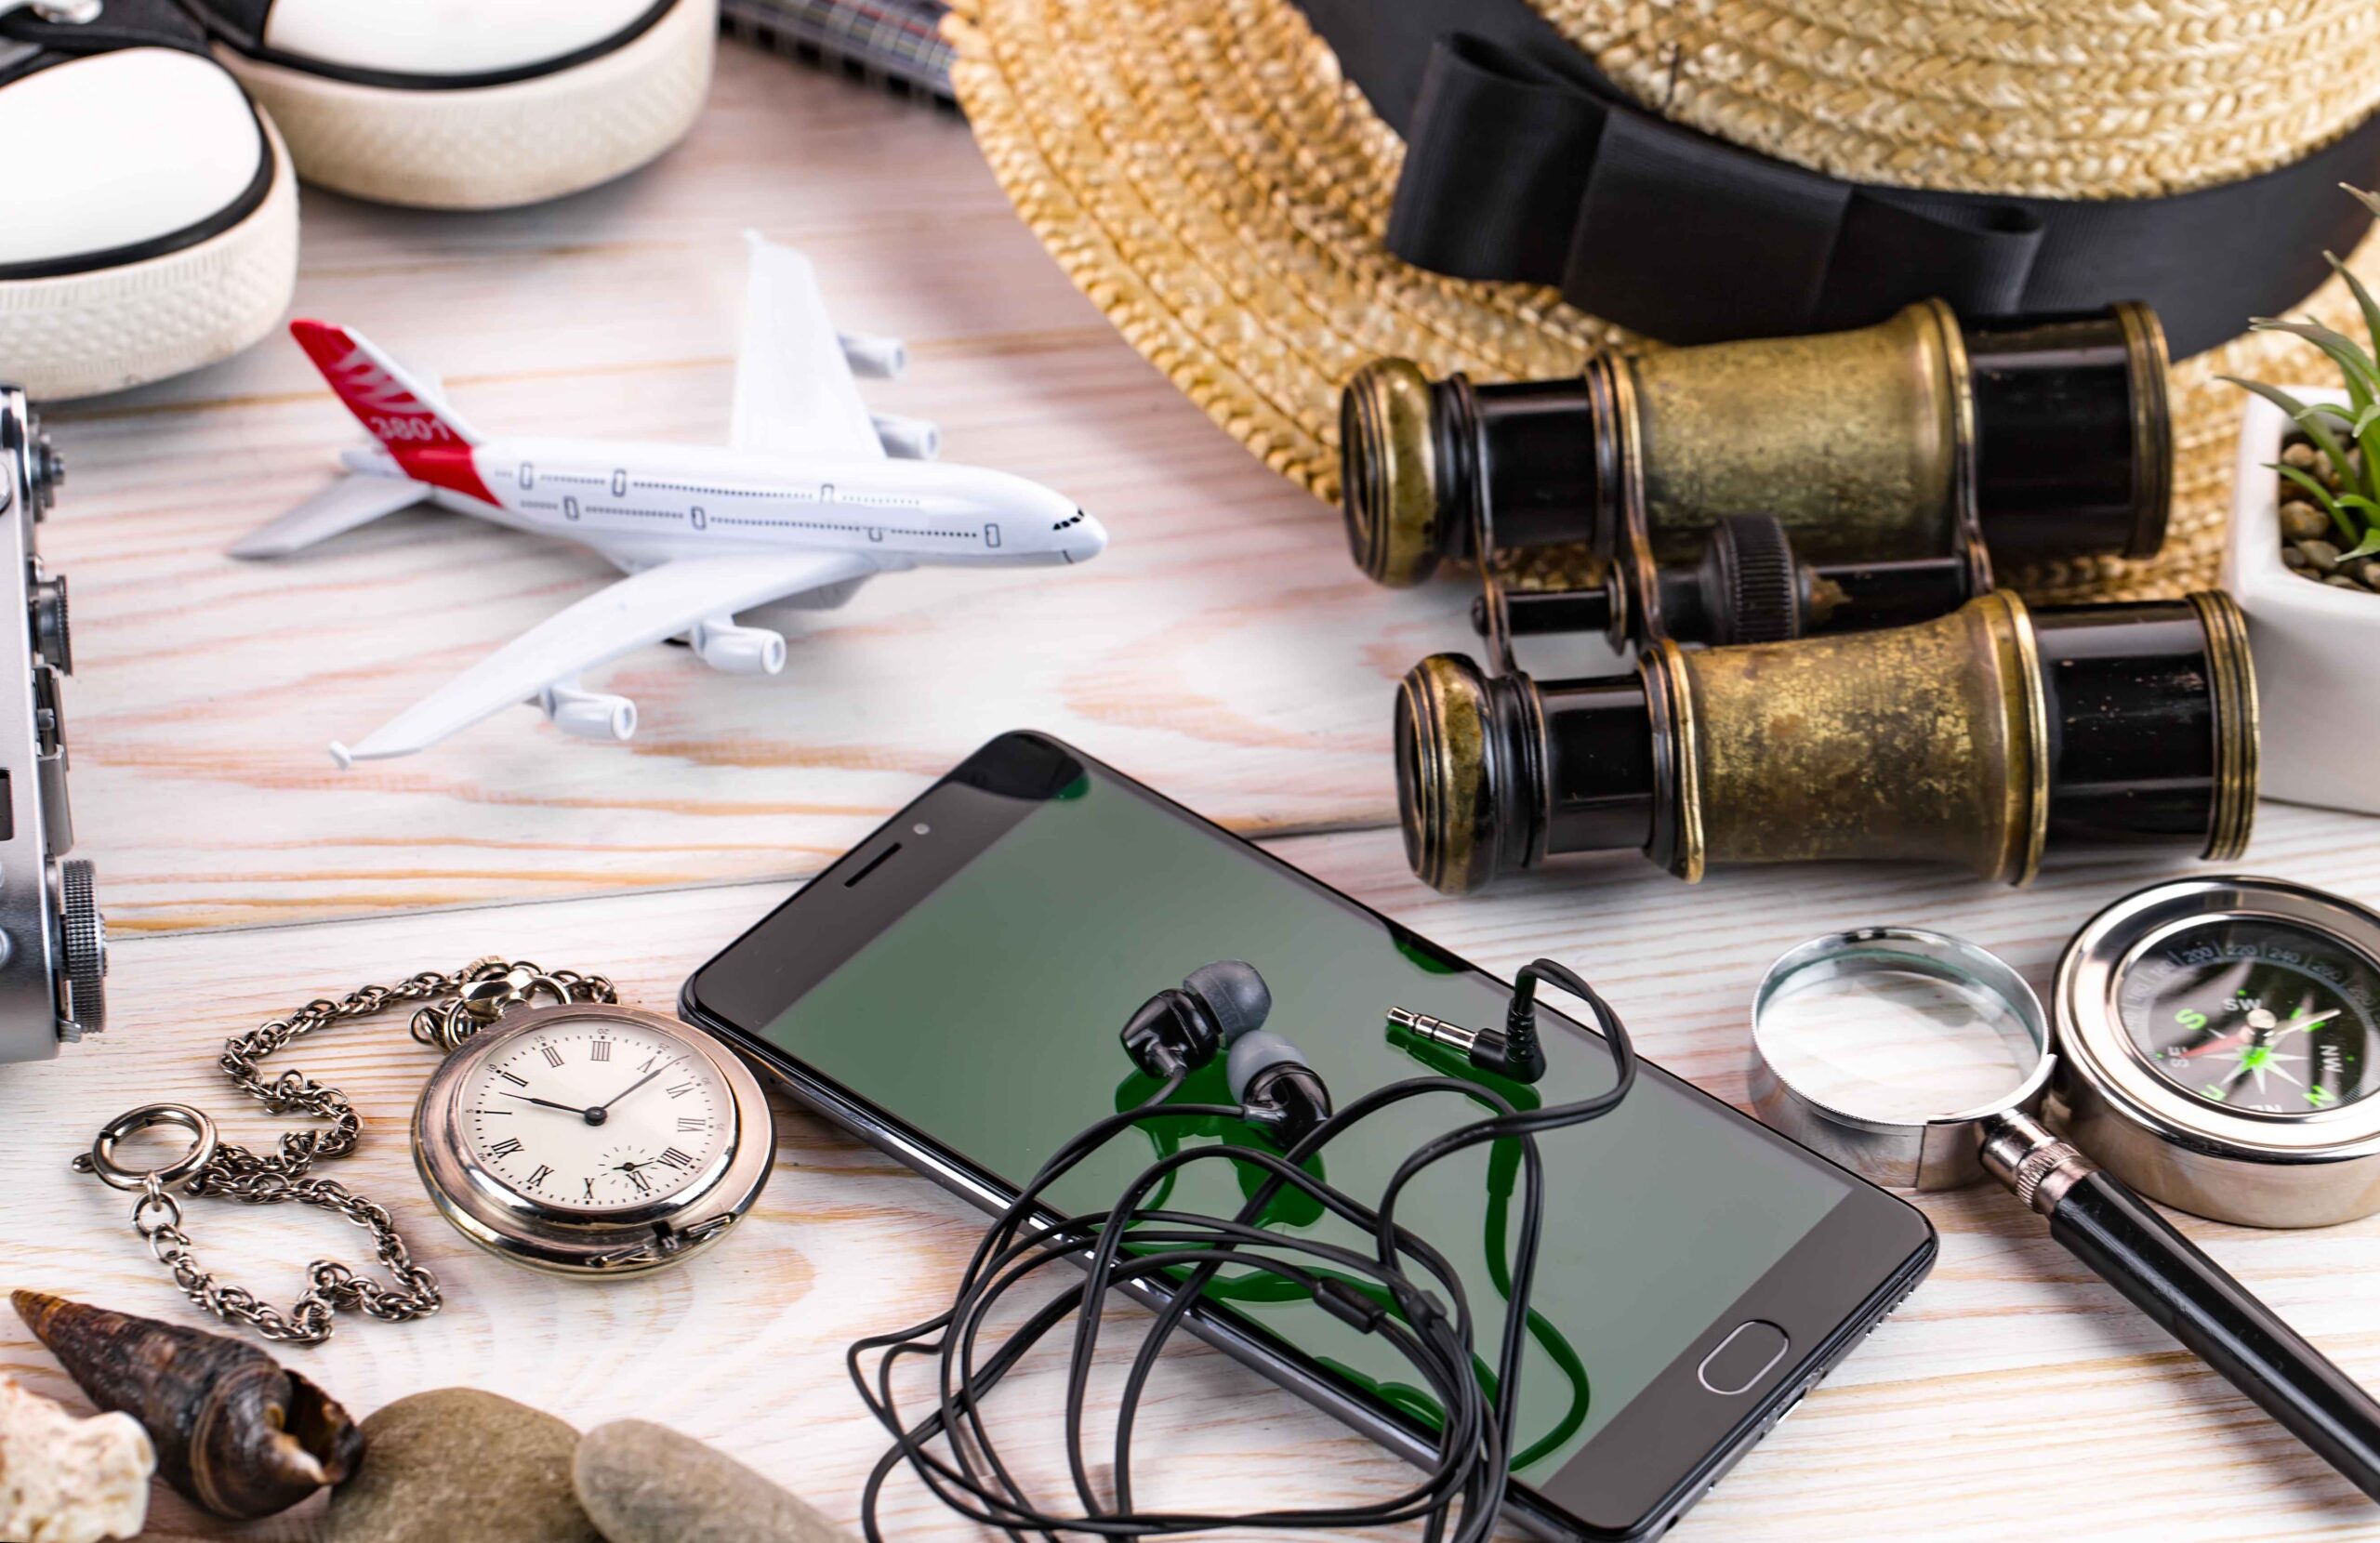
travel, electronic device, gadget, technology, mobile phone, telephony, communication device, smartphone, portable communications device, mobile device, telephone, Everyday carry, office supplies, headphones, electronics, tool, display device, key, peripheral, Electrical cable, camera